Autograph (manuscript)

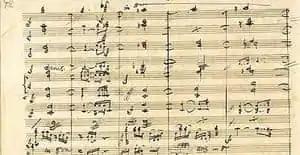
Beethoven's final score of his ninth symphony: partial autograph, of the "non-autograph copy with autograph corrections" type.

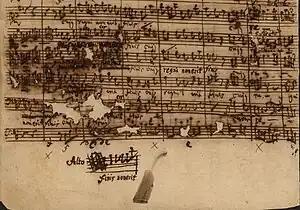
In 2009 Uwe Wolf reported about the X-ray technology he had used on the (D-B) Mus.ms. Bach P 180 manuscript, to distinguish J. S. Bach's autograph composition from later revisions by his son C. P. E.

According to , writing in "The Routledge Research Companion to Johann Sebastian Bach", "autograph" and "holograph" can be considered synonyms (i.e., a manuscript for which the writer is the author of the work), the former term being generally preferred in studies of manuscripts. Further, he writes that Bach's copies of compositions by other composers "should never be referred to as Bach's autographs, even if they are entirely in Bach's handwriting." He distinguishes two types of partial autographs: the first being written by a set of scribes, including the composer, the second being a copy made by a scribe other than the composer, to which the composer, in a later stage, applied editorial corrections and/or other modifications. According to Tomita, manuscripts of straightforward transcriptions should be referred to as "copy" or "transcription manuscript", while more convoluted arrangements should be referred to as an "autograph" rather than a "copy". In Bach scholarship, "original manuscript" refers to a score or performance parts written (by himself or his scribes) for the composer's own use.